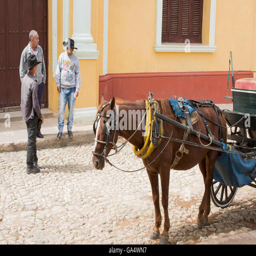
horse - drawn cart , and men talking